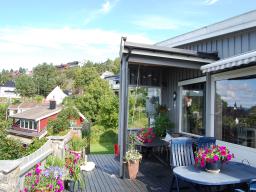
Label: Background_without_leaves